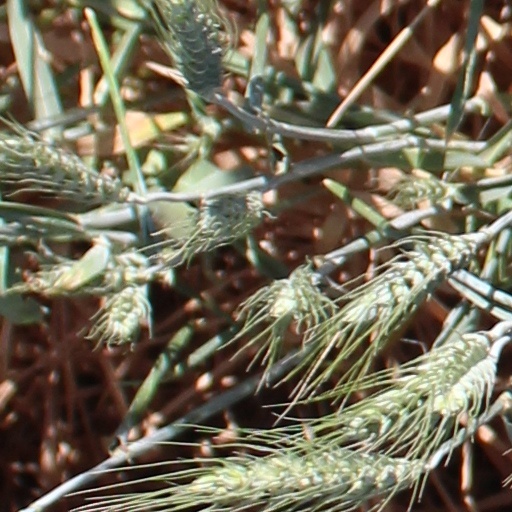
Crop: wheat